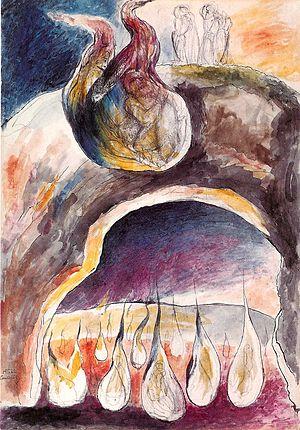
L’Odyssée est une épopée grecque antique attribuée à l’aède Homère, qui l'aurait composée après l’Iliade, vers la fin du VIIIᵉ siècle av. J.-C. Elle est considérée comme l’un des plus grands chefs-d’œuvre de la littérature et, avec l’Iliade, comme l'un des deux « poèmes fondateurs » de la civilisation européenne.